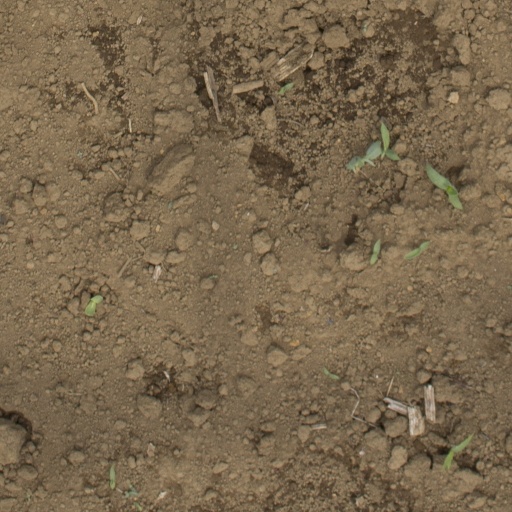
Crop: Jerusalem artichoke